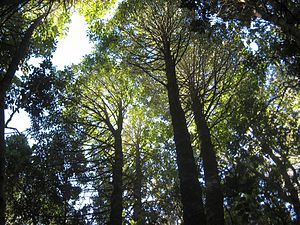
Gomortegaceae
Gomortega keule
Gomortegaceae er en lille familie med 1 slægt og 1 art, som findes i det mellemste Chile. Det er et træ med modsatte, kortstilkede og duftende blade med hel rand. Blomsterne er små og let uregelmæssige. Frugten er en stenfrugt.